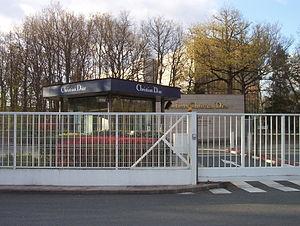
La photographie représente l'entrée de l'entreprise Christian Dior (groupe LVMH), à Saint-Jean-de-Braye dans le Loiret, en France. Le nom de l'entreprise est inscrit en grandes lettres dorées sur le bâtiment d'entrée
La Cosmetic Valley ou pôle cosmétique sciences de la beauté et du bien-être est un pôle de compétitivité et un technopole spécialisé dans la production de biens de consommation de la filière des parfums et des cosmétiques en France. Créée en 1994, elle s'étend sur huit départements et trois régions.
Saint-Jean-de-Braye est une commune française située dans le département du Loiret en région Centre-Val de Loire. Elle fait partie de la Métropole d'Orléans.